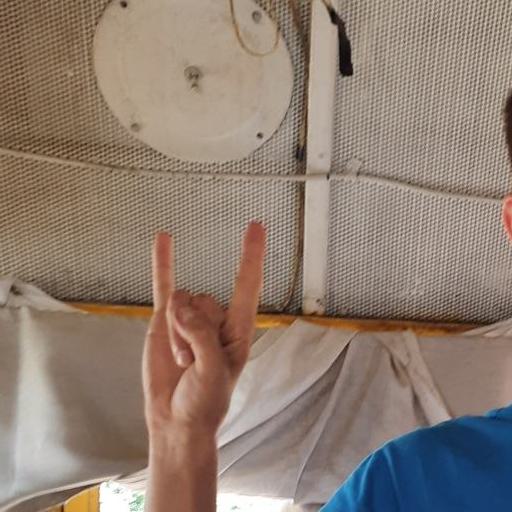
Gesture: rock